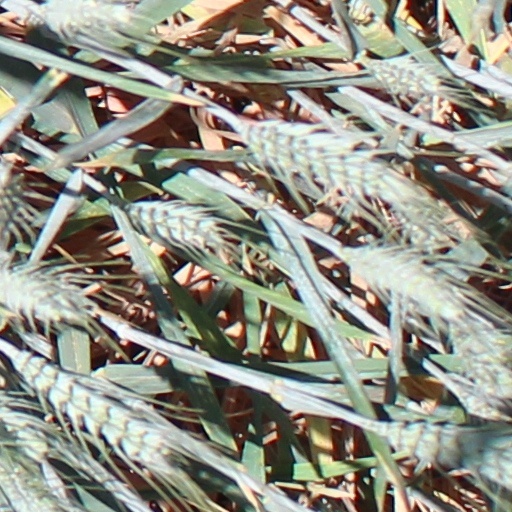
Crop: wheat